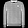
Label: Pullover